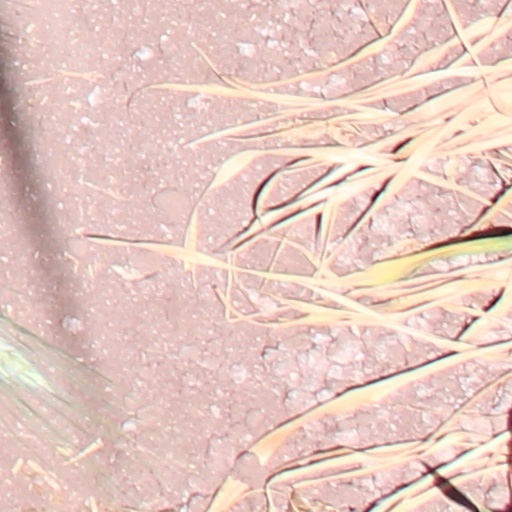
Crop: wheat